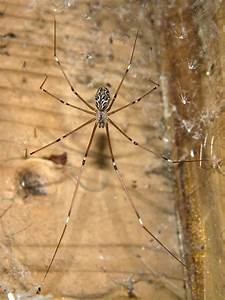
Label: spider